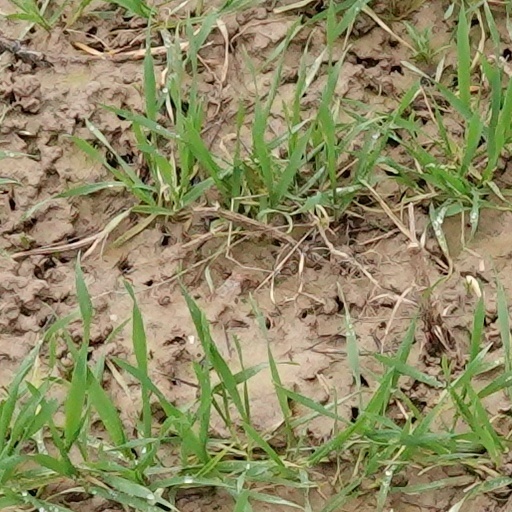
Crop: wheat